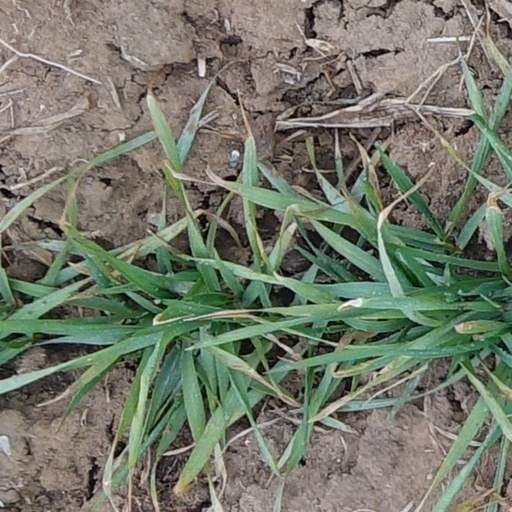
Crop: wheat